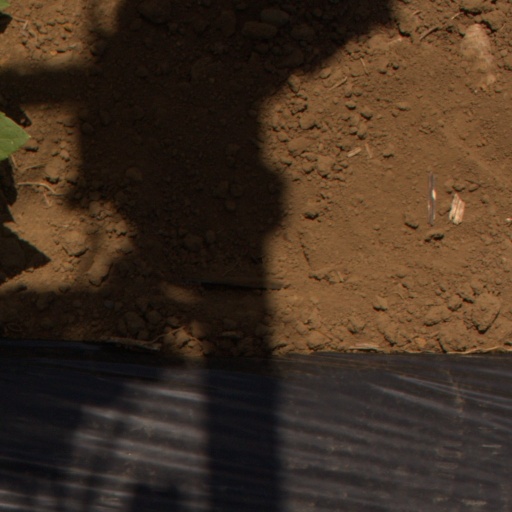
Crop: Jerusalem artichoke